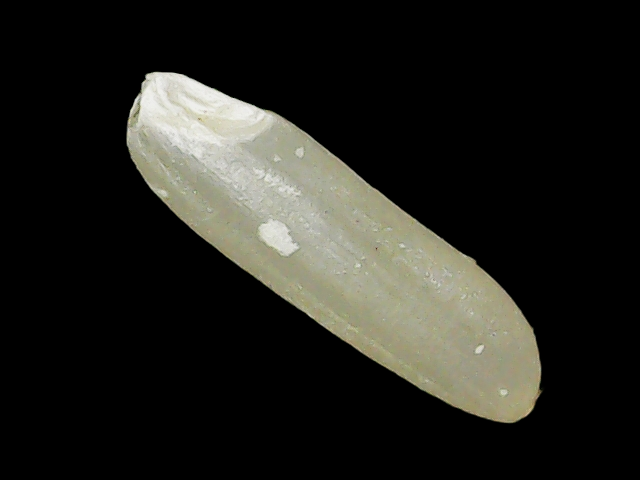
Rice variety: Binadhan26